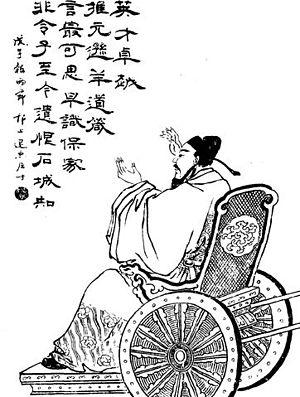
Zhuge Ke est un tuteur impérial ayant vécu dans le royaume de Wu.